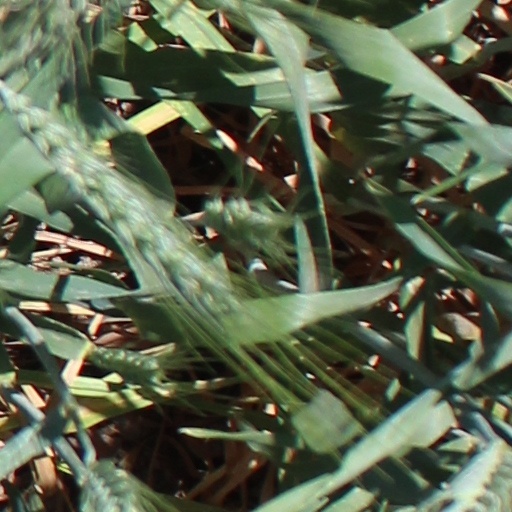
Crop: wheat